Unforgiven (2007)

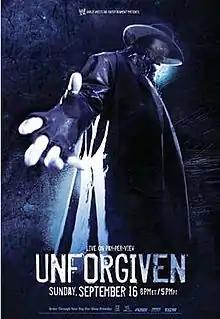
Promotional poster featuring The Undertaker

The 2007 Unforgiven was the 10th annual Unforgiven professional wrestling pay-per-view (PPV) event produced by World Wrestling Entertainment (WWE). It was held for wrestlers from the promotion's Raw, SmackDown!, and ECW brand divisions. The event took place on September 16, 2007, at the FedExForum in Memphis, Tennessee.